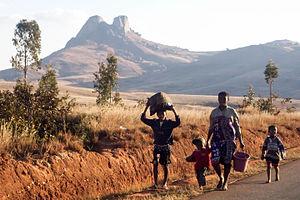
Une famille sur la route This is an image of Cultural Fashion or Adornment from Madagascar
Il existe quatre lignes de chemin de fer à Madagascar, totalisant 836 km de voies ferrées, ces lignes étant toutes à l'écartement métrique :